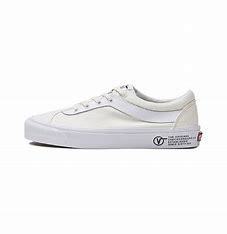
Brand: Vans
Model: Bold NI